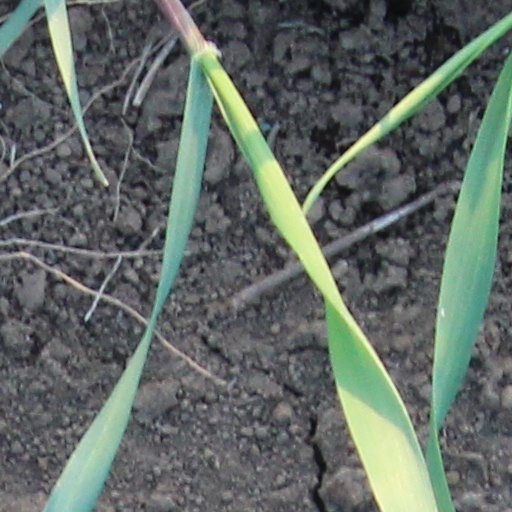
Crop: wheat